Carlin Party

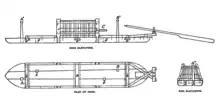
A diagram of the rafts used by the Carlin Party, drawn by A.L.A. Himmelwright

On the first day of the expedition's raft journey down the Lochsa, November 3, a raft was pinned on two rocks and Pierce, Colegate and one of the expedition's dogs, Montana, were all thrown from the rafts. All three were rescued. The group returned additional items to Johnson's cabin in an effort to lighten their load on November 4, and continued their journey down the Lochsa on November 5. Progress was slow, and by November 6, the group estimated that they had made no more than of progress.